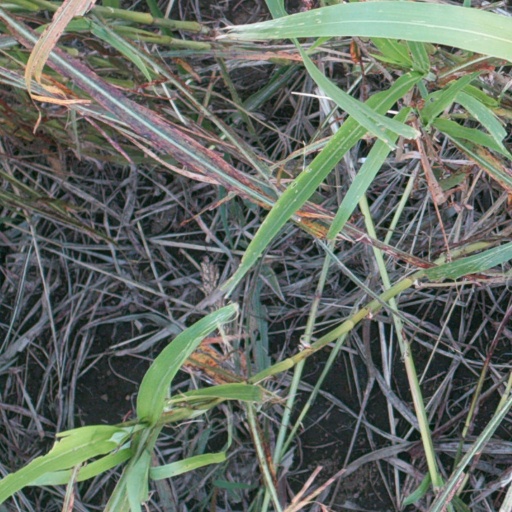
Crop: sorghum